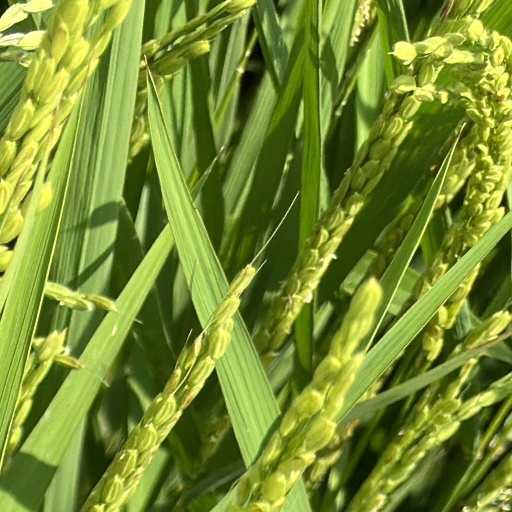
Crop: rice